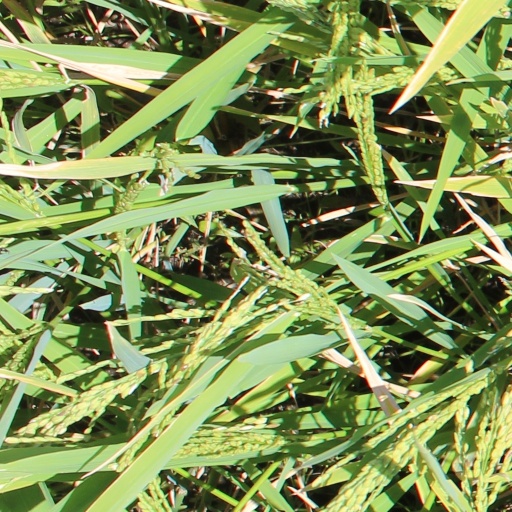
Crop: rice